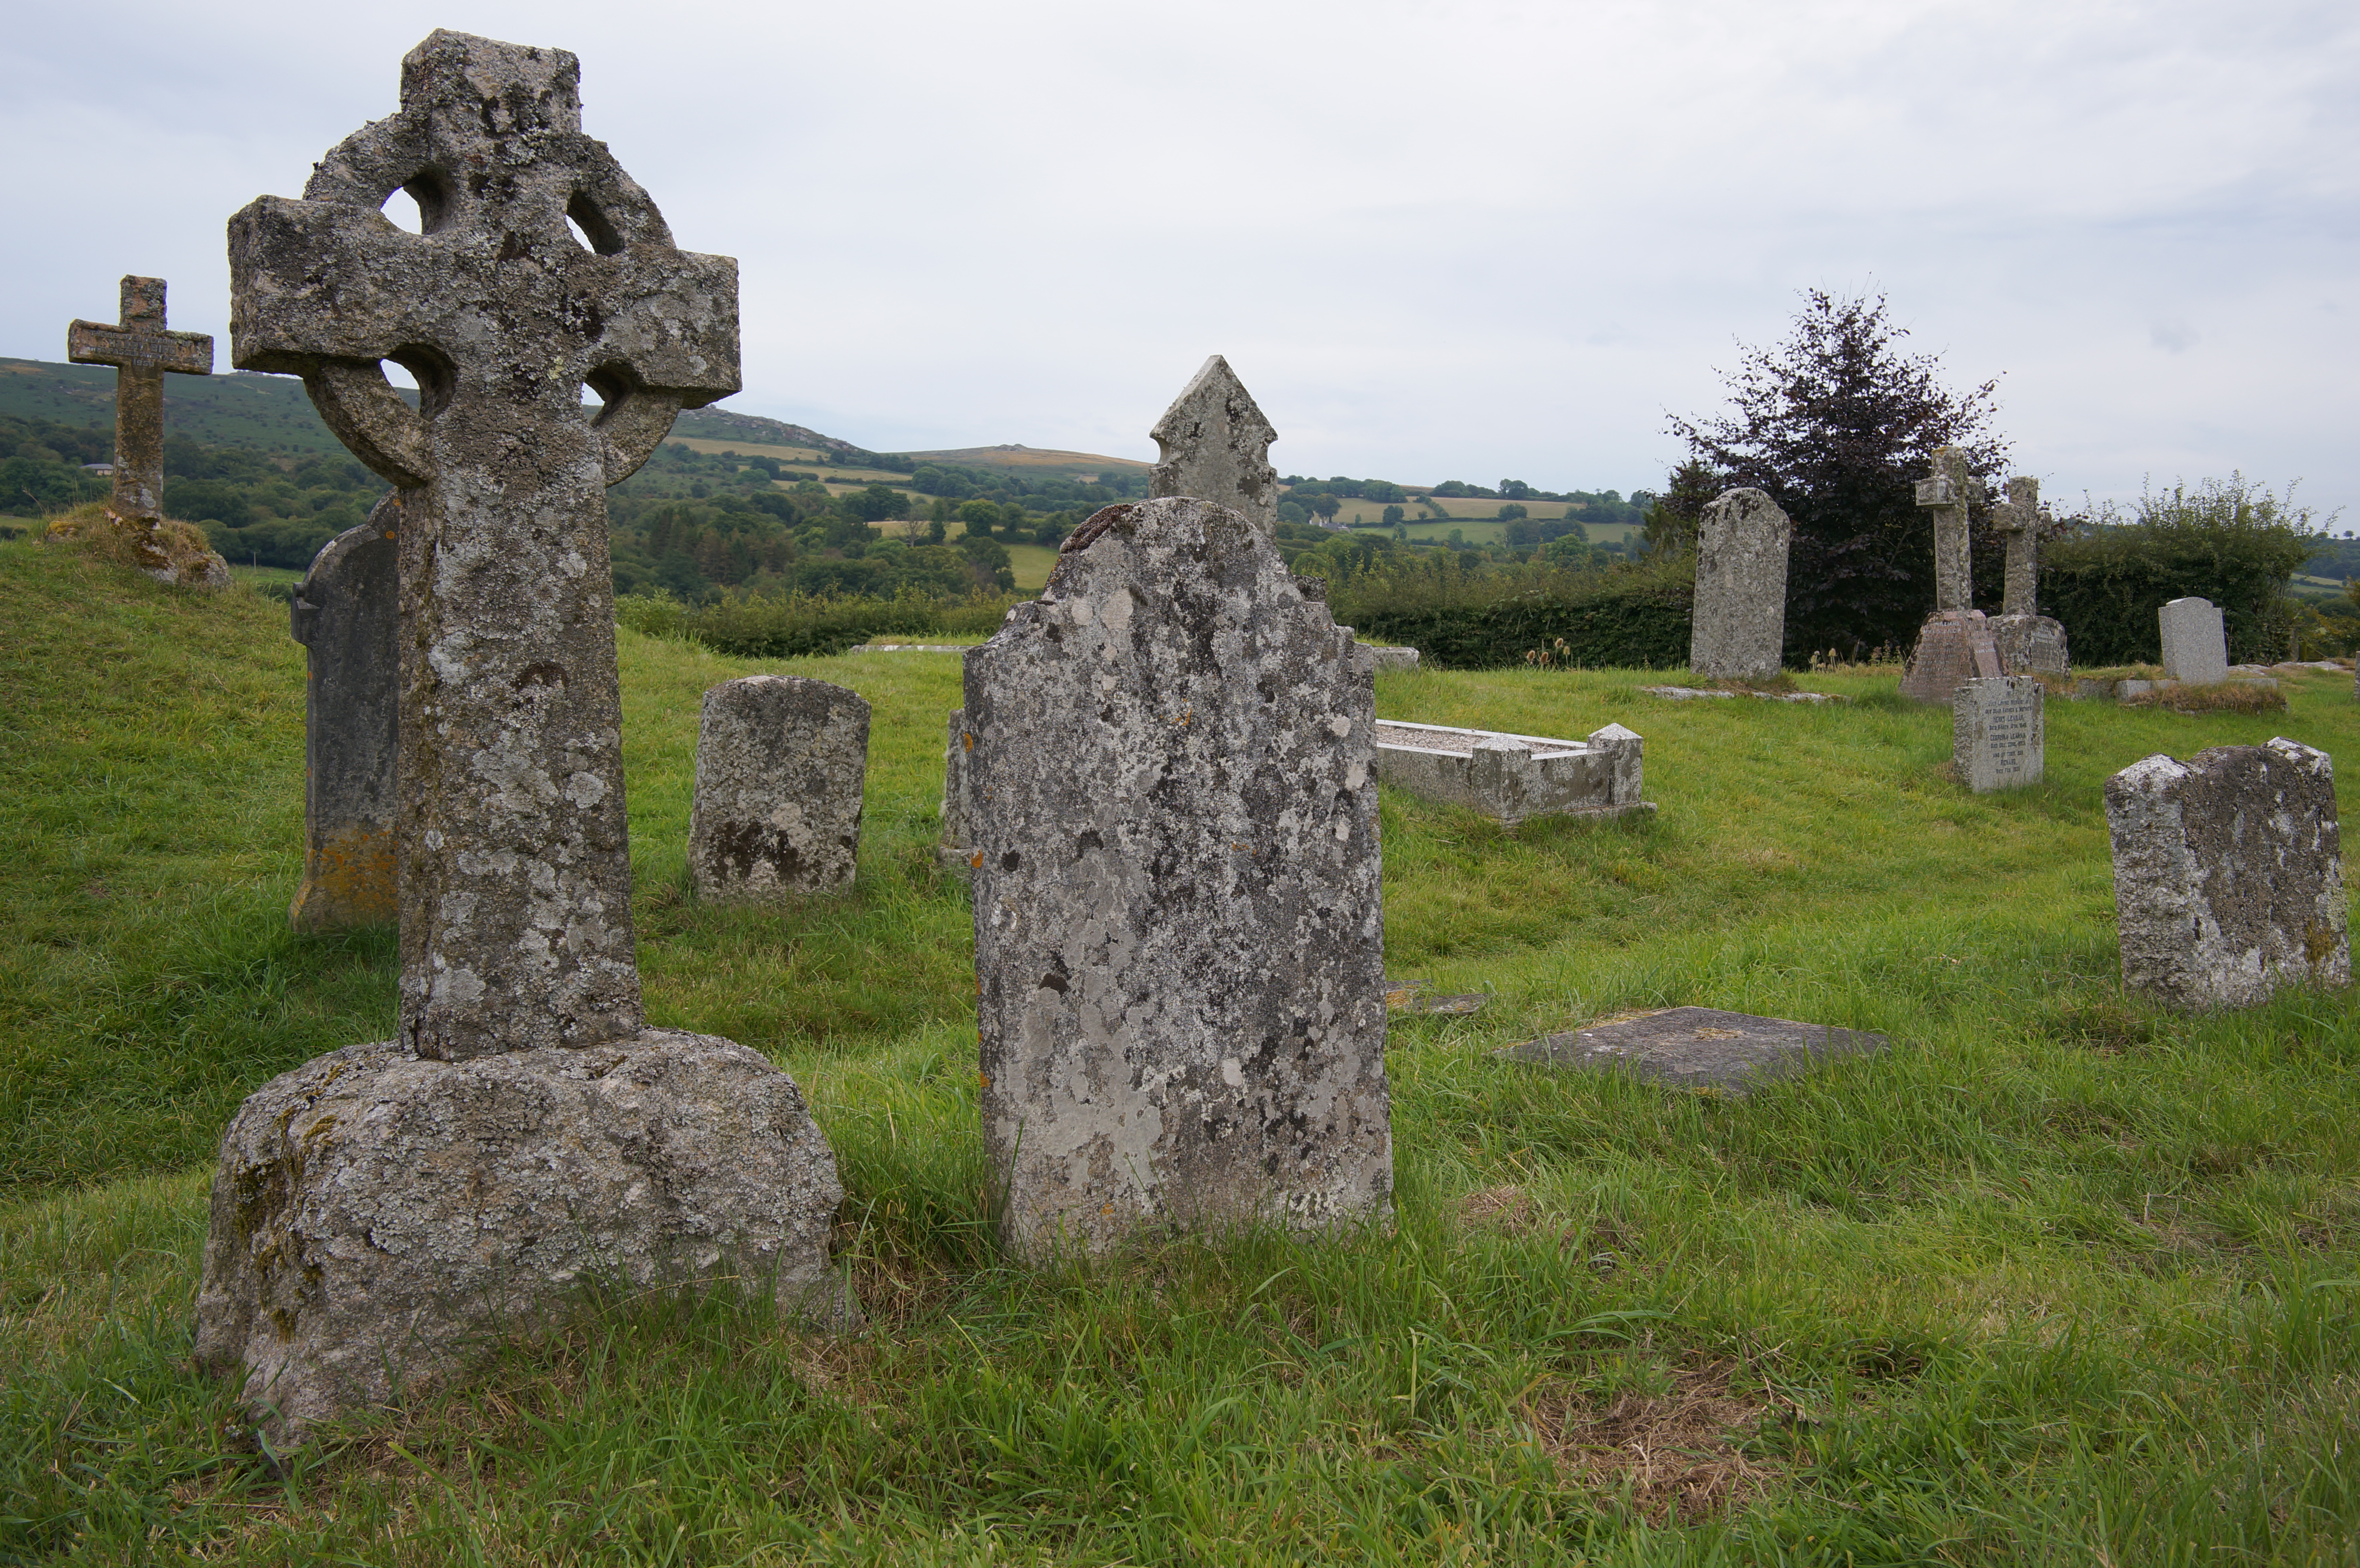
rock, monument, cemetery, grave, 2016, sculpture, memorial, ruins, headstone, greatbritain, samyang, sony, nex, nex6, devon, 21mm, lenstagged, samyang21mm114umccse, samyang21mm, steffenzahn, grosbritanien, widecombeinthemoor, dartmoor, monolith, stele, archaeological site, megalith, historic site, ancient history